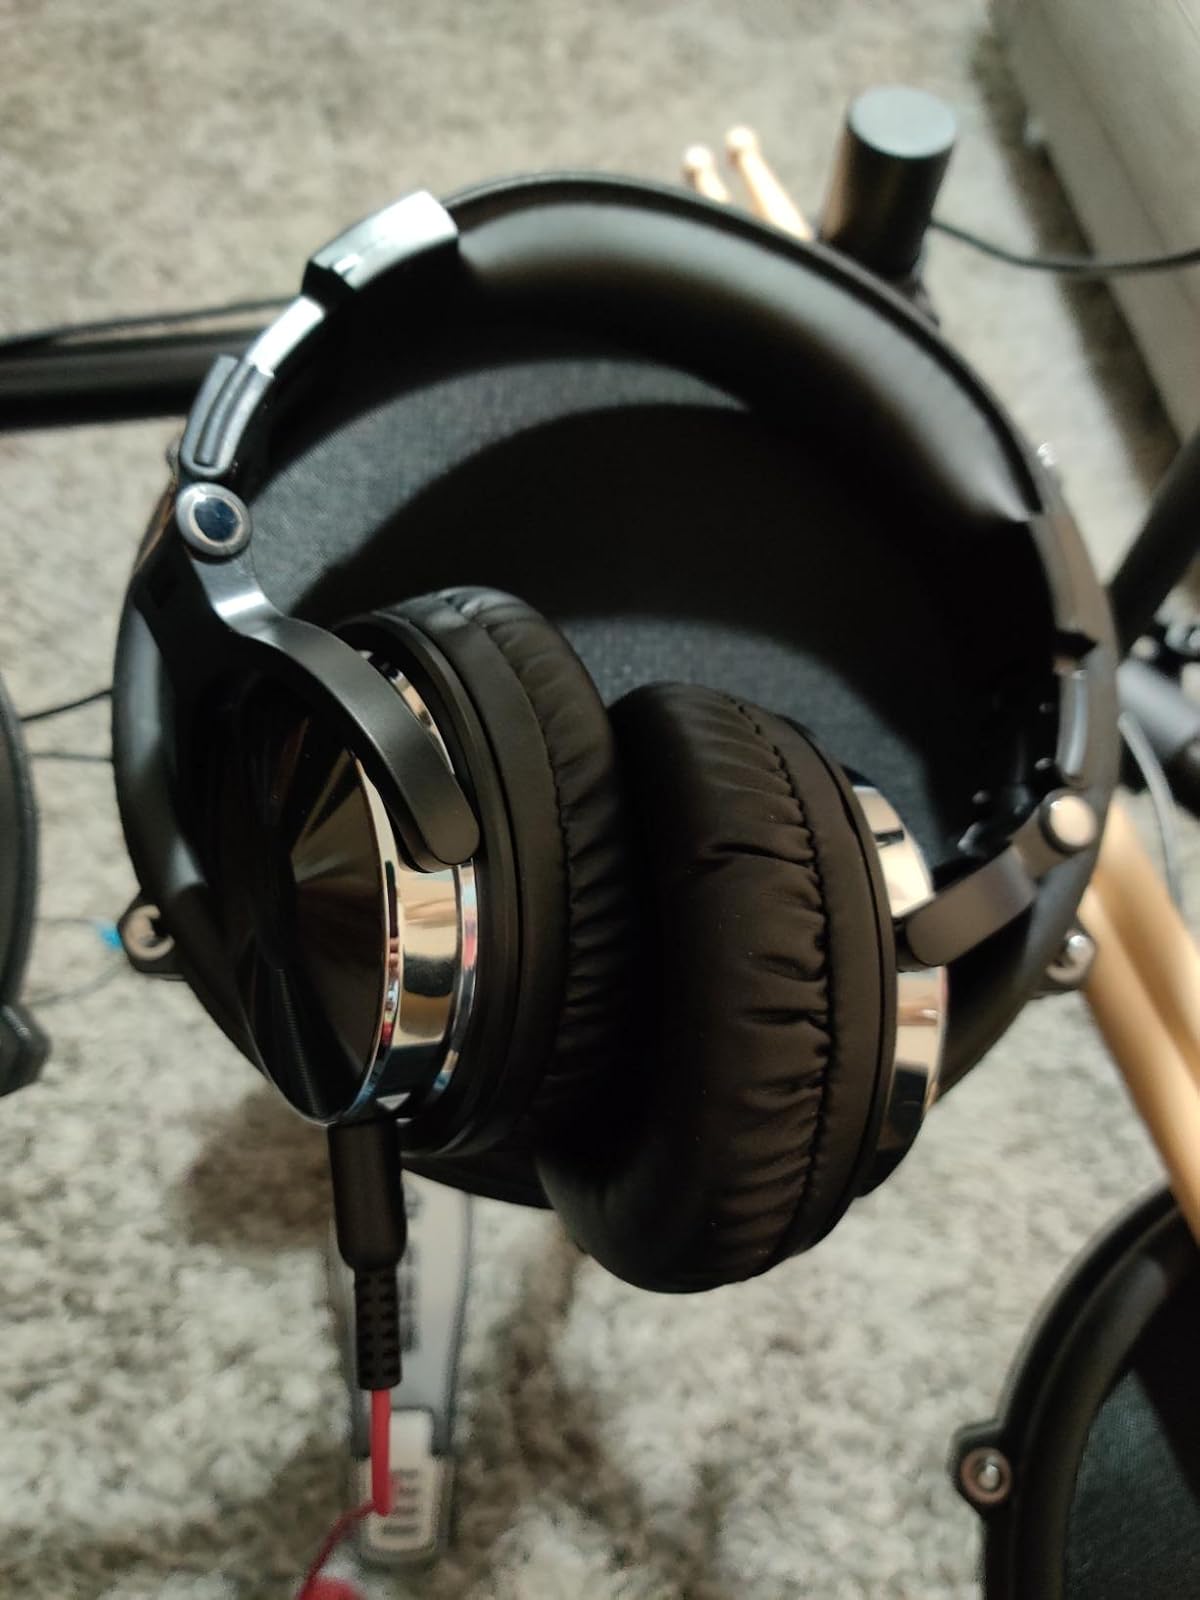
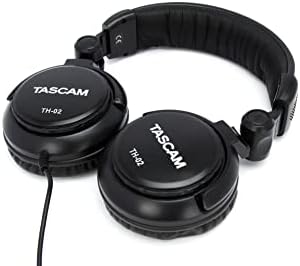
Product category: headphones
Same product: no